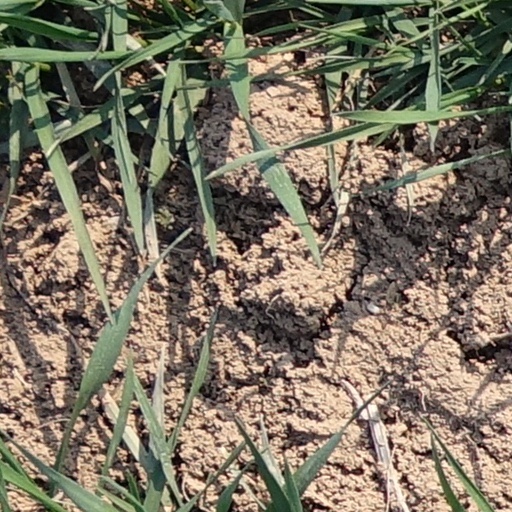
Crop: wheat